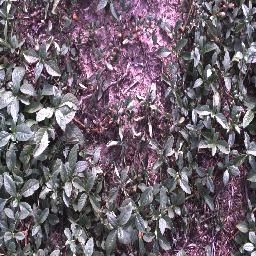
Label: negative